Question: How many pillows can be seen on the beds?
Tambaya: Filallika nawa ake gani a kan gadon?
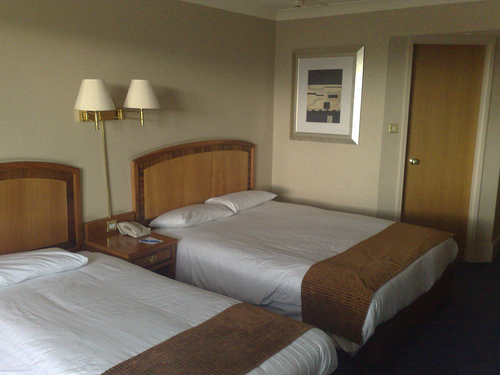
Answer: Three.
Amsa: Uku.